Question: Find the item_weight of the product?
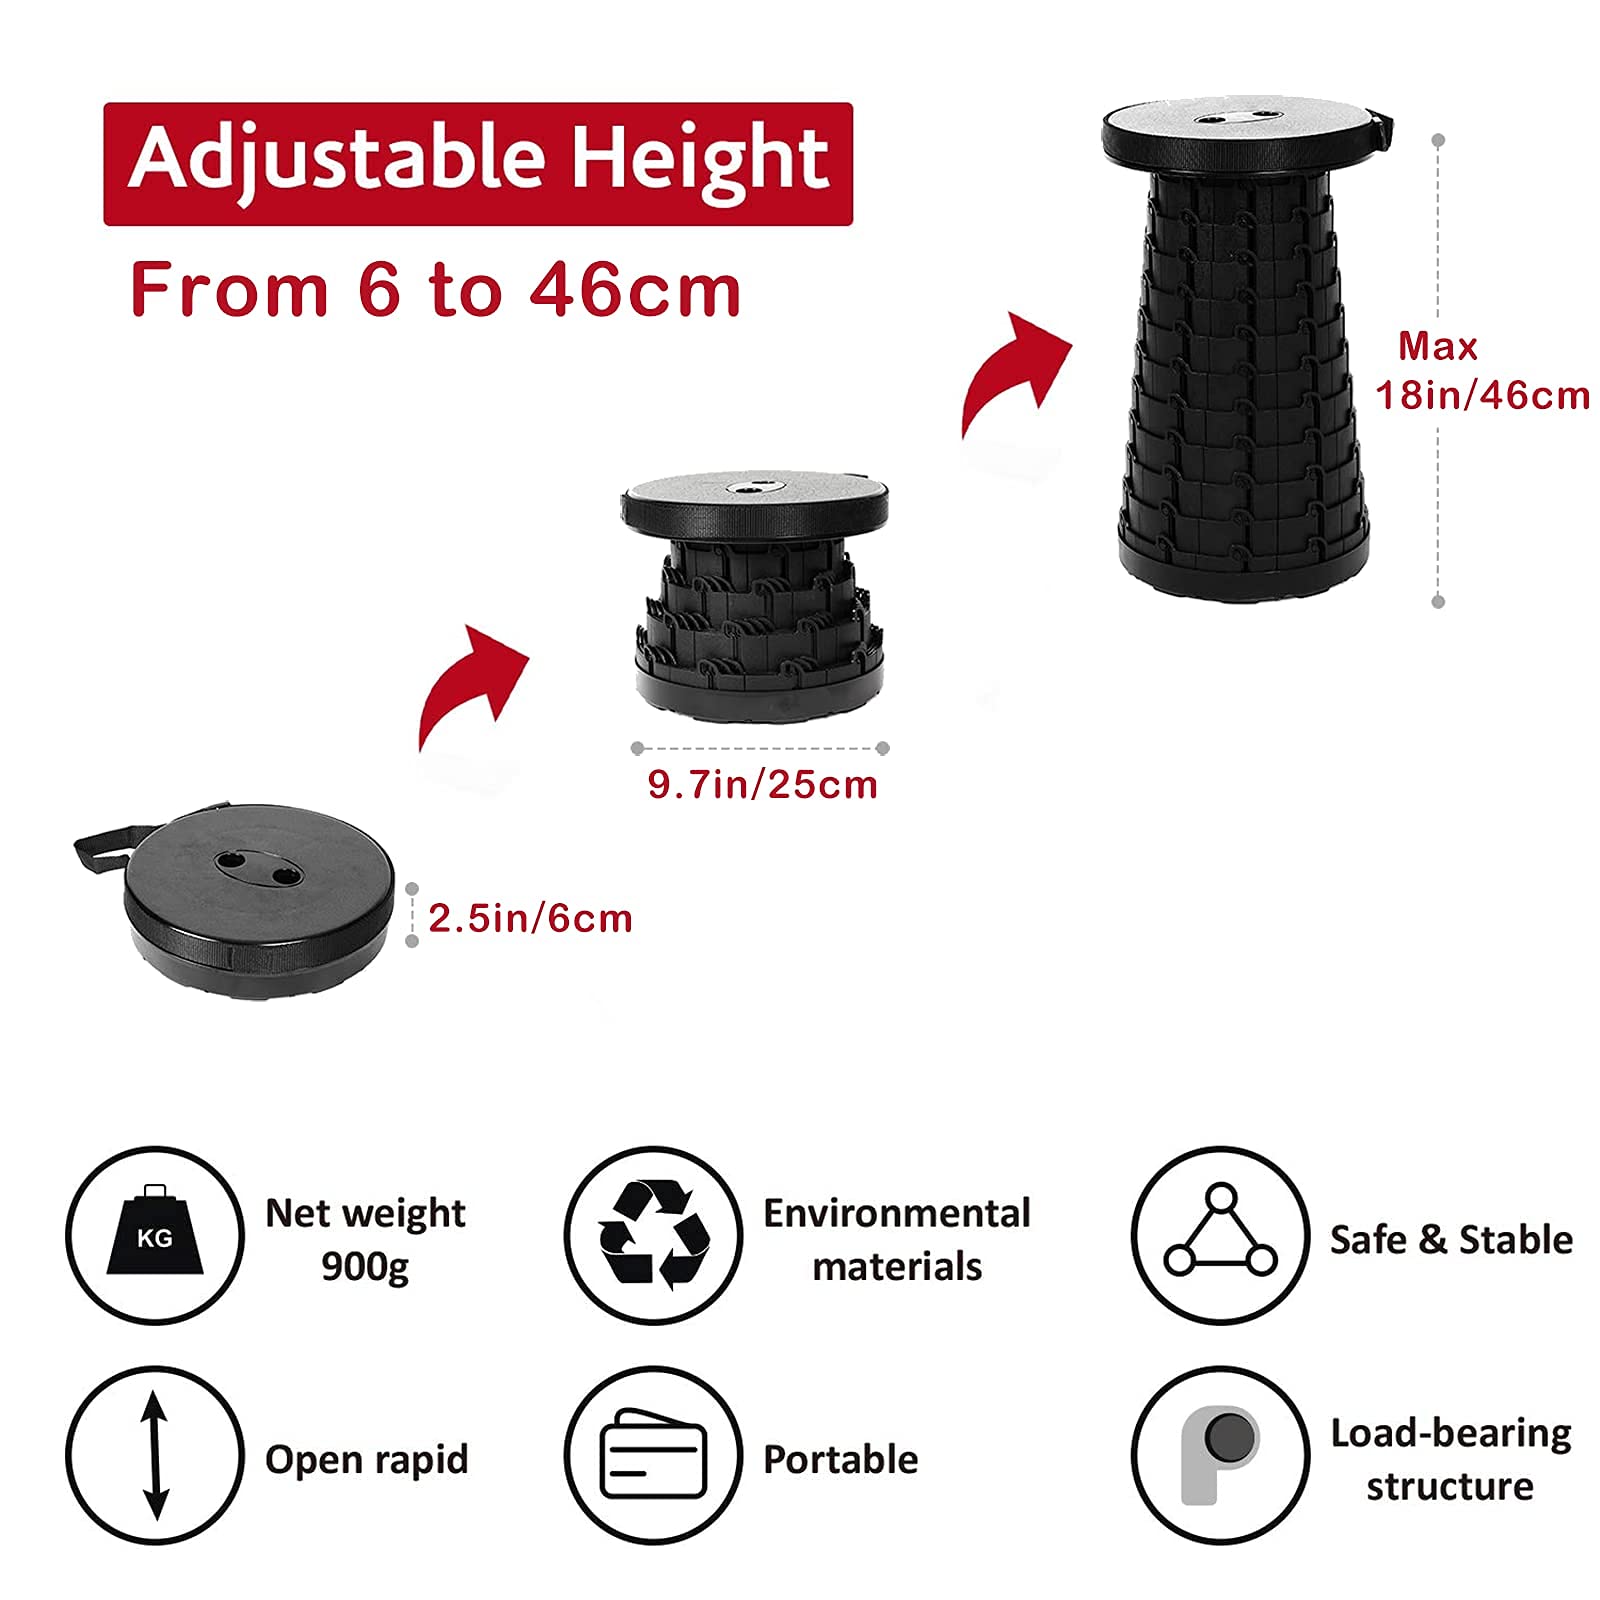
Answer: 900.0 gram